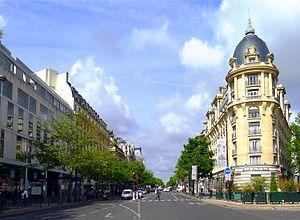
Boulevard des Italiens - Paris II, IX
Le boulevard des Italiens est une voie située à la lisière des 2ᵉ et 9ᵉ arrondissements de Paris.